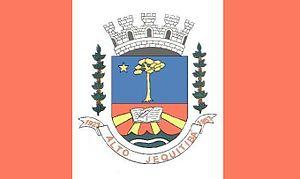
Alto Jequitibá est une municipalité brésilienne de l'État du Minas Gerais et la microrégion de Manhuaçu.